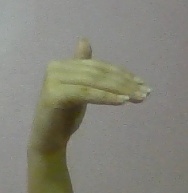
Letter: khaa